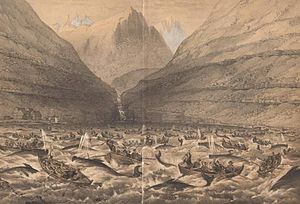
Grindefangst
Grindefangst i Vestmanna den 17 juni 1854
Grindefangst er fangst af grindehvaler og er på Færøerne en fangsttradition som menes at gå helt tilbage til vikingetiden. Lov angående grindehvaler nævnes i Fårebrevet, som er en del af den norske Gulatingslov fra 1298. Jagten opstår spontant og ikke planlagt. Der udsendes grindebud, når en flok grindehvaler opdages tæt på land, dette kan ske hele året, men sker som oftest i sommermånederne, hvorefter grindehvalerne indkredses af både, drives ind til den nærmeste godkendte hvalbugt og helt op på stranden, hvorefter de slagtes med et enkelt hug mod rygmarven. Derefter fordeles kød og spæk ligeligt mellem alle i området, eller kun blandt dem der deltog i fangsten, det er forskelligt fra sted til sted og kommer også an på hvor mange hvaler der er tale om. For de fleste færinger er det en vigtig del af deres historie og madkultur og et vigtigt supplement til deres kost, og et supplement til deres økonomi, da maden er gratis og de derved i mindre grad behøver at købe kød fra supermarkedet.